Hasora schoenherr

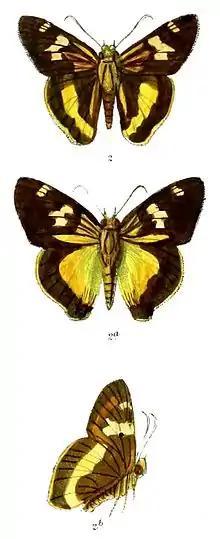
From top - male, female, male underside ("chuza")

The butterfly has a wingspan of in the Asian mainland while it achieves in the Philippines.